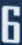
Number: 6